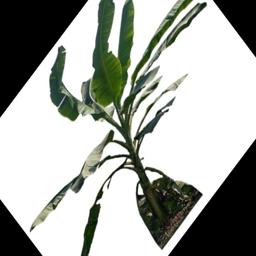
Label: MALBHOG LEAF